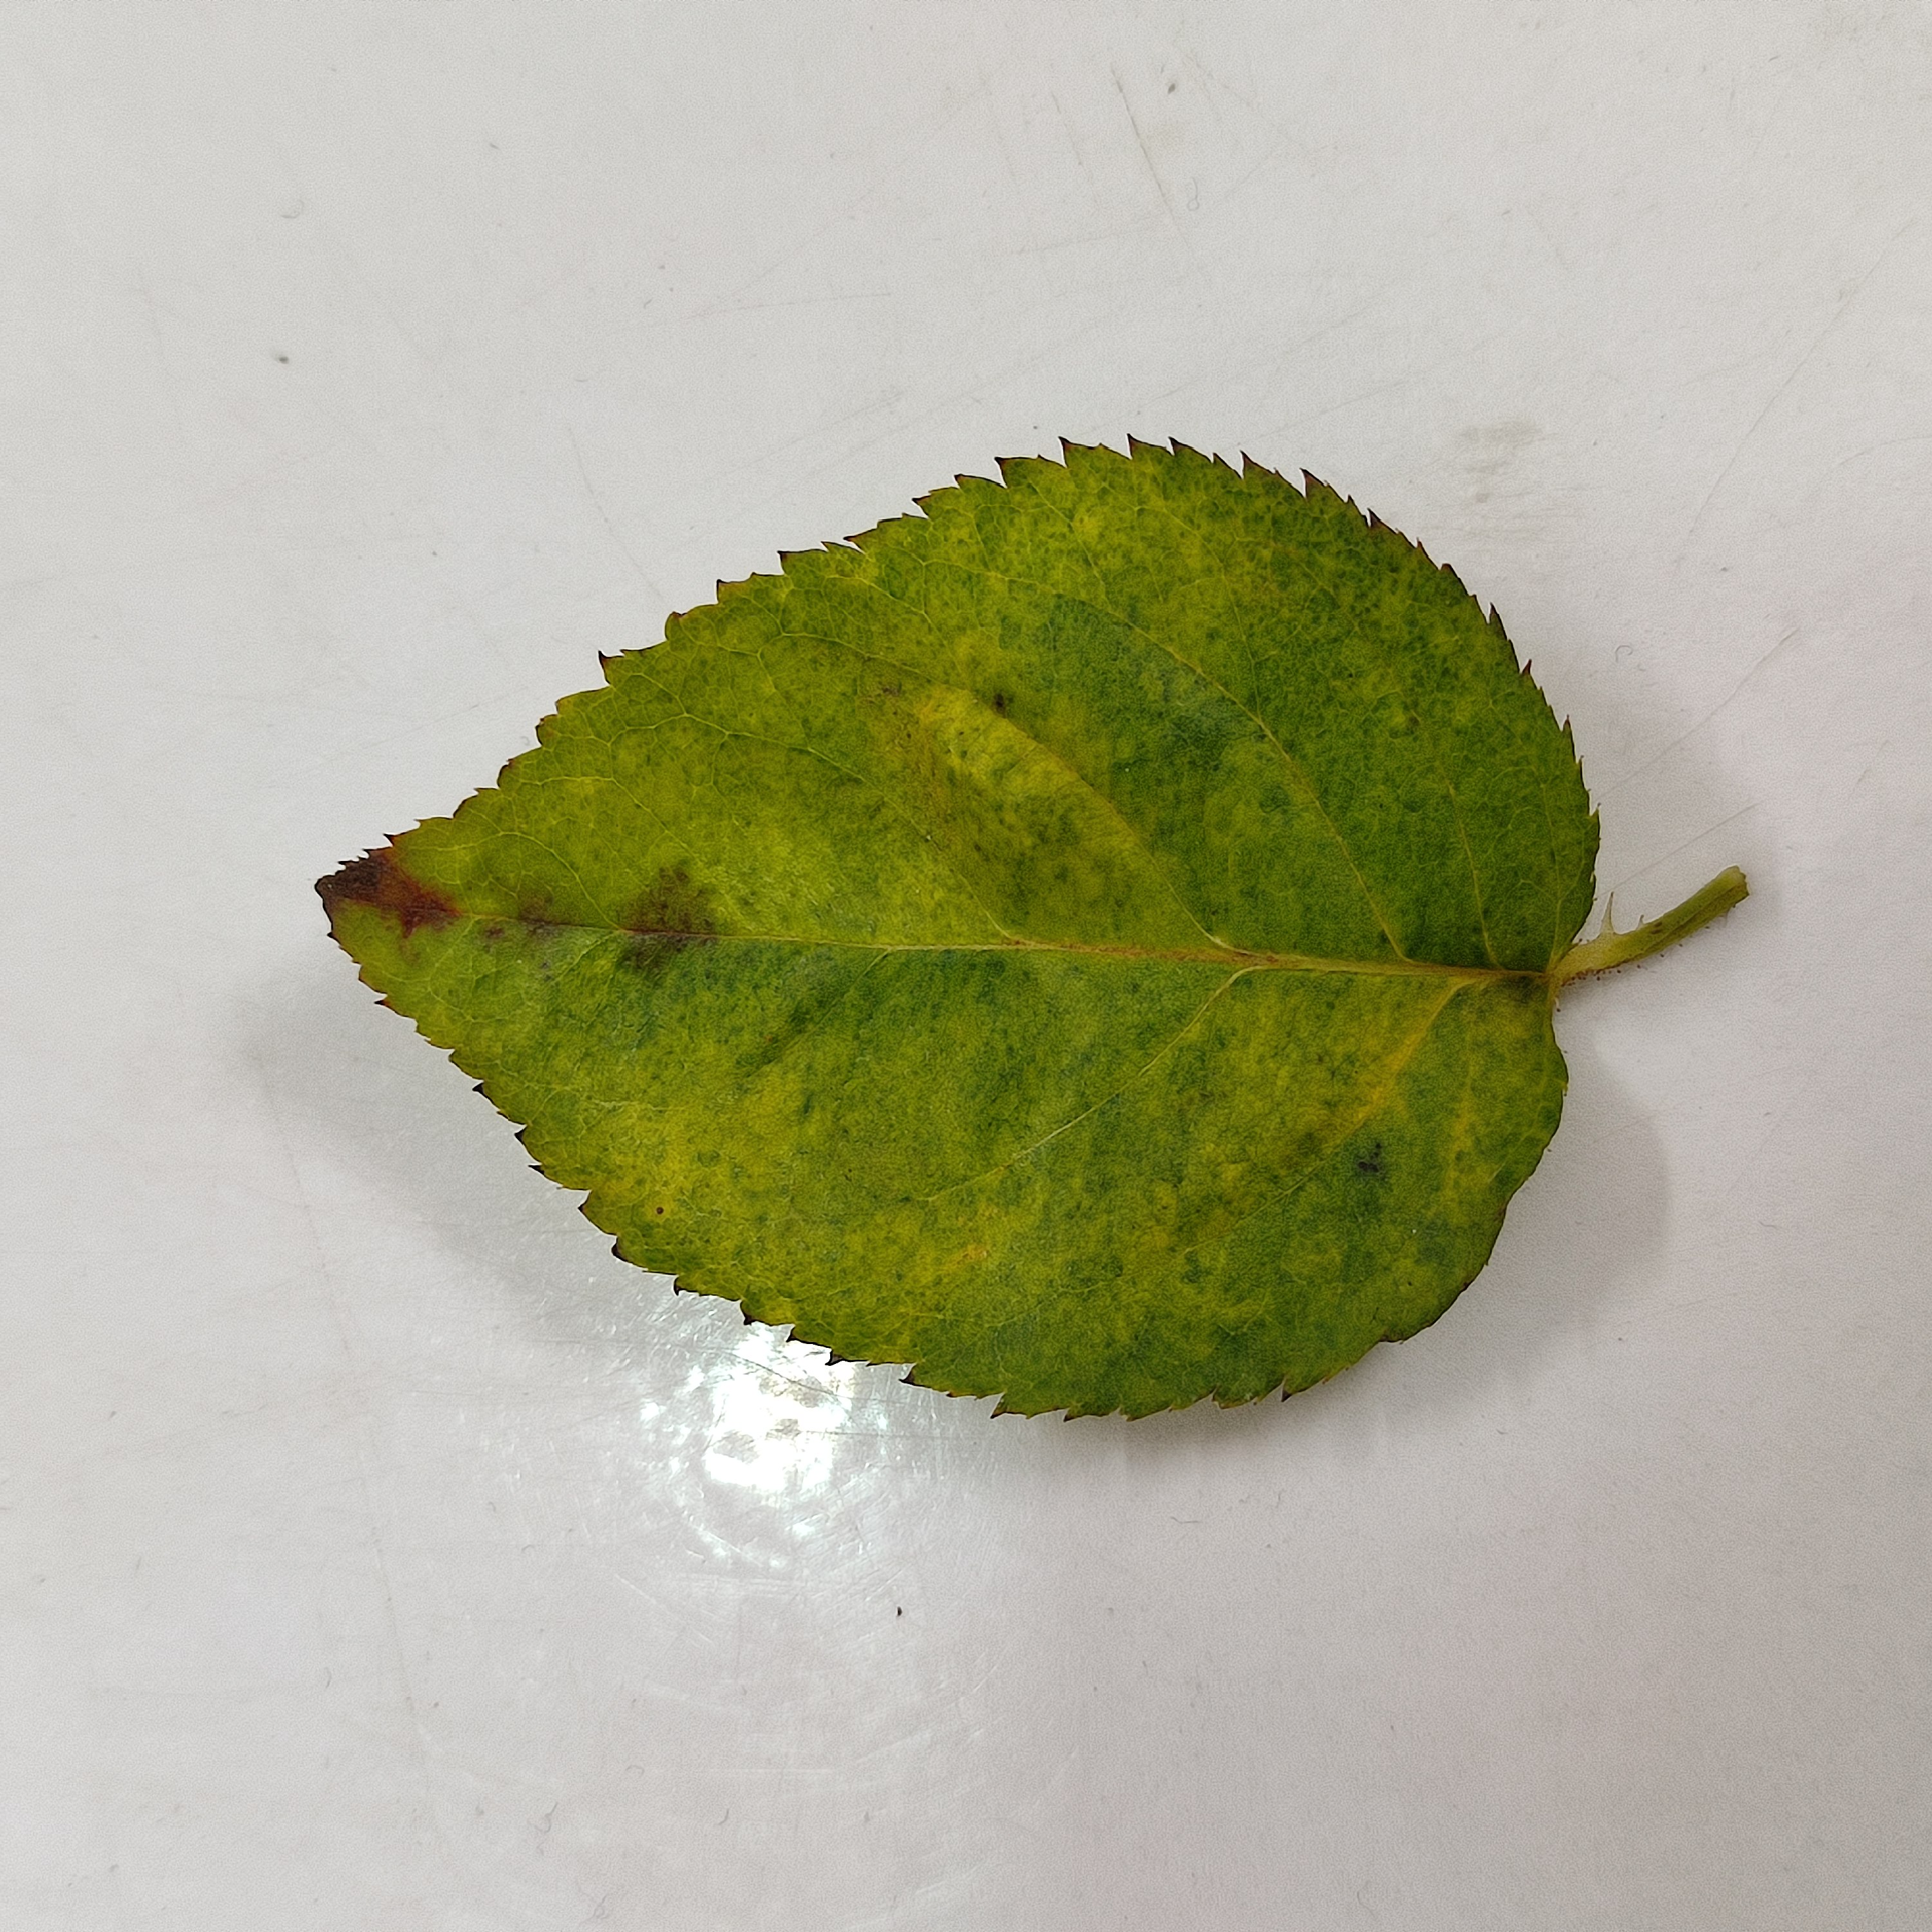
Label: Yellow Mosaic Virus